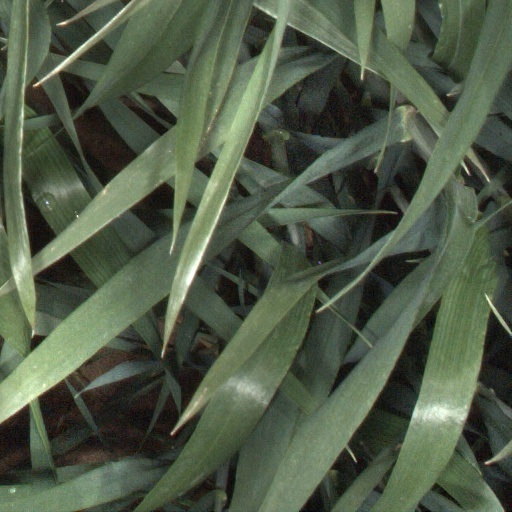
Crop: wheat